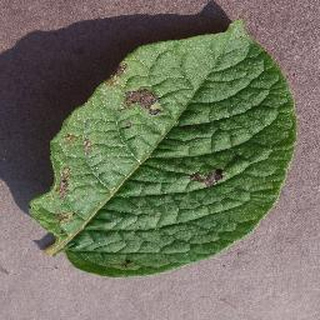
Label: potato_late_blight